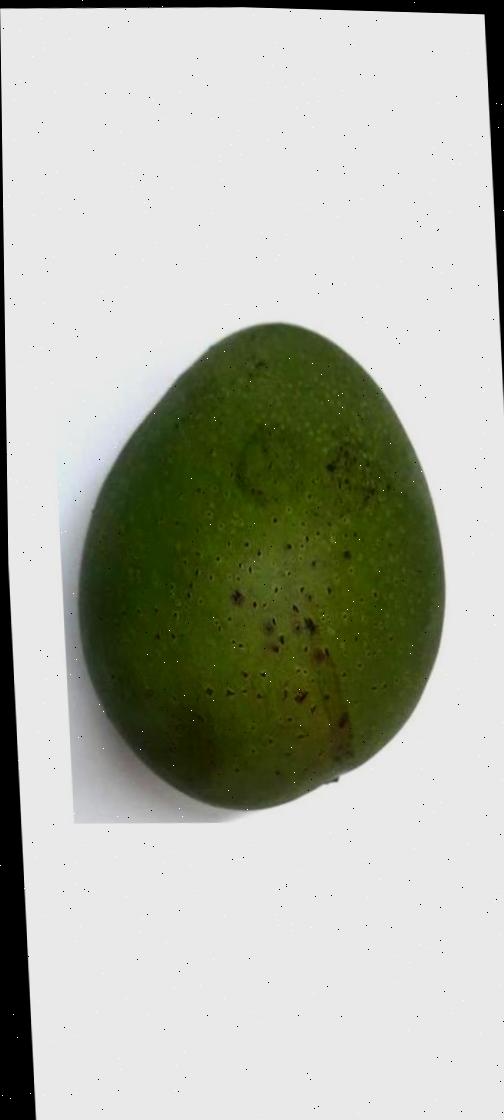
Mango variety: Ashshina Zhinuk